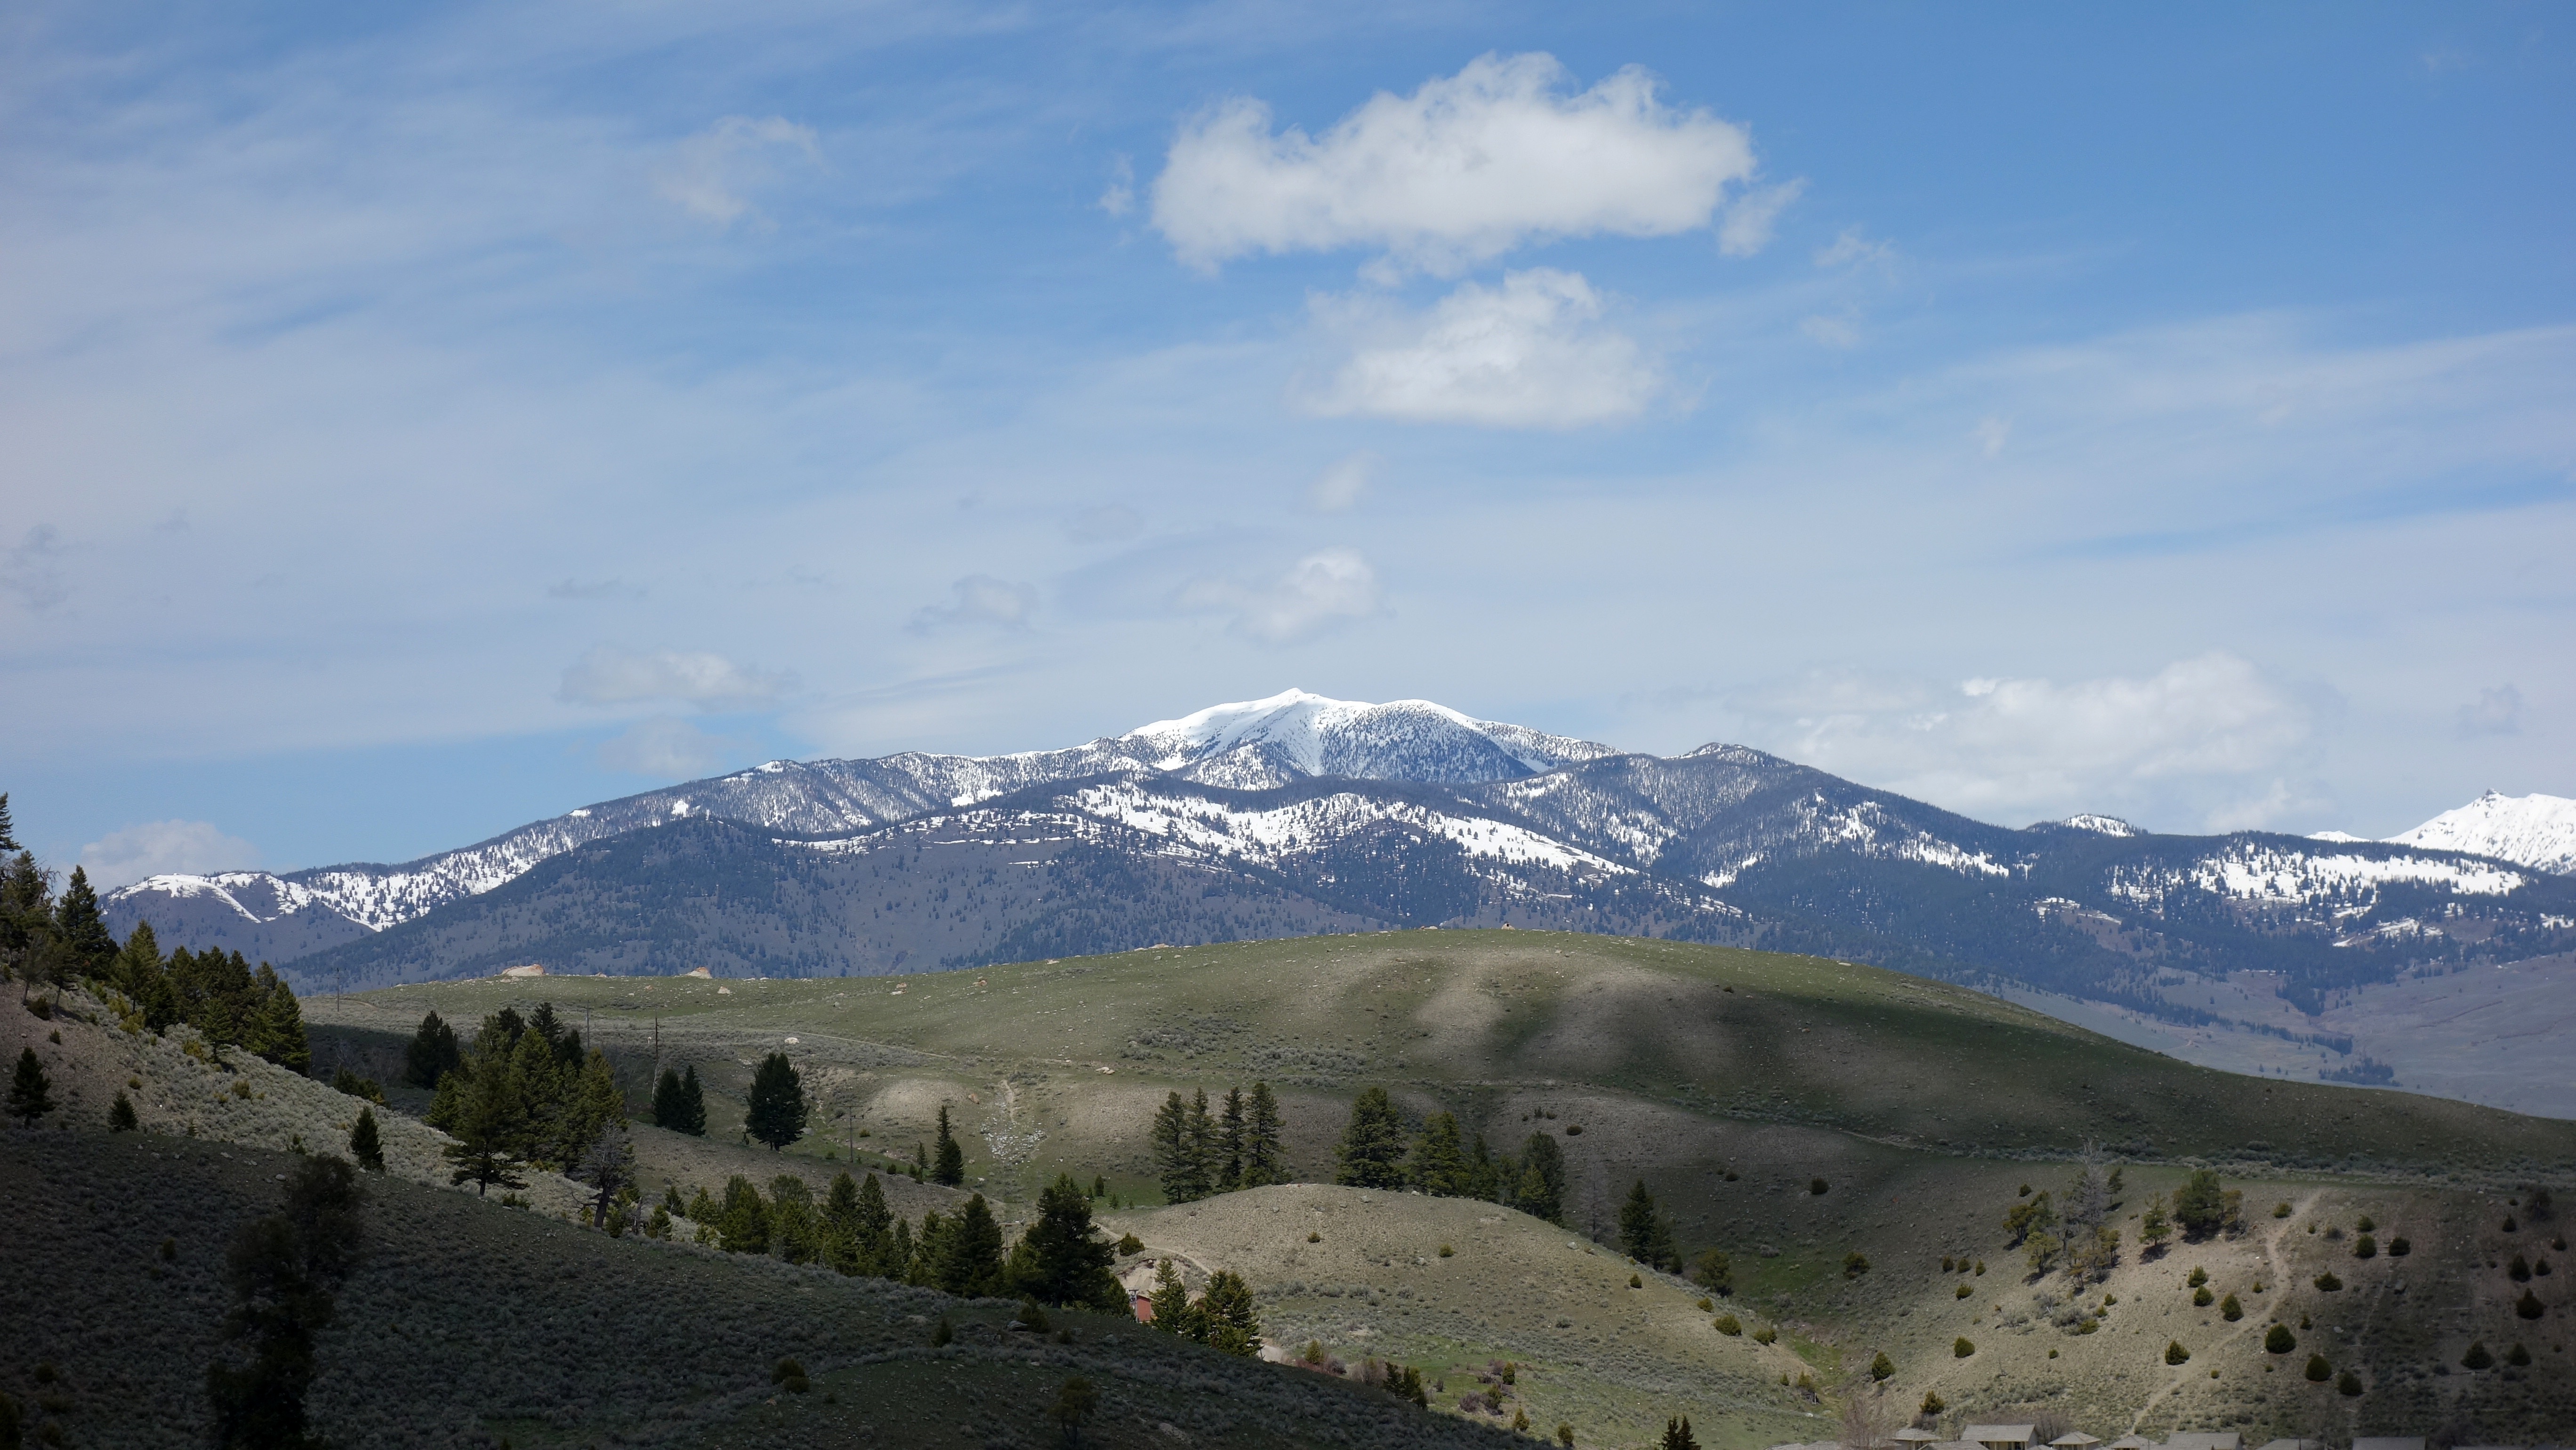
landscape, wilderness, walking, mountain, snow, cloud, hill, adventure, valley, mountain range, america, national park, ridge, summit, yellowstone, united states, alps, plateau, fell, loch, landform, mountain pass, national parks, geographical feature, mountainous landforms